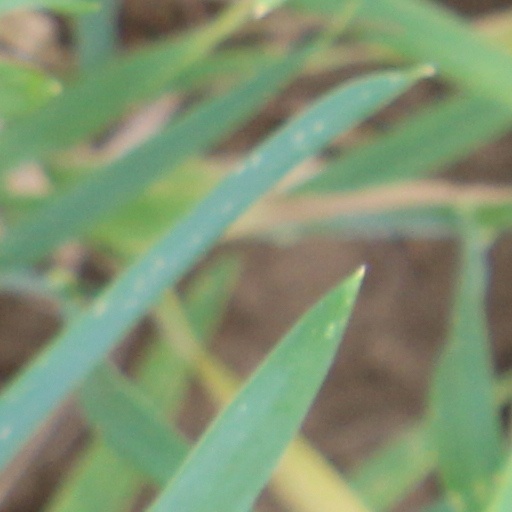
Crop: wheat